Dual-threat quarterback

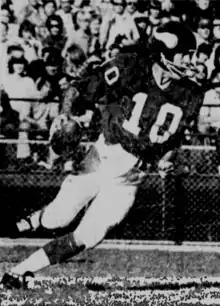
Fran Tarkenton of the Minnesota Vikings scrambling in 1974

Jayden Daniels, who played college football at Arizona State (2019–2021) and LSU (2022–2023), is the only player in Football Bowl Subdivision (FBS) history to have 350 passing and 200 rushing yards in a game. Kansas' Jalon Daniels and Alabama's Jalen Milroe were also noted as dual-threats in the 2020s. Georgia head coach Kirby Smart commented that Milroe "is a bigger, more physical version of [Jackson]." In 2023, Texas Longhorns coach Steve Sarkisian expressed difficulty with game-planning for a high-level dual-threat, as during practice "it's not like you can have a guy be a scout team quarterback that's a runner", adding that the scout player would need to "have the ability to throw it to give the defense a realistic [idea] about what they're going to be up against."